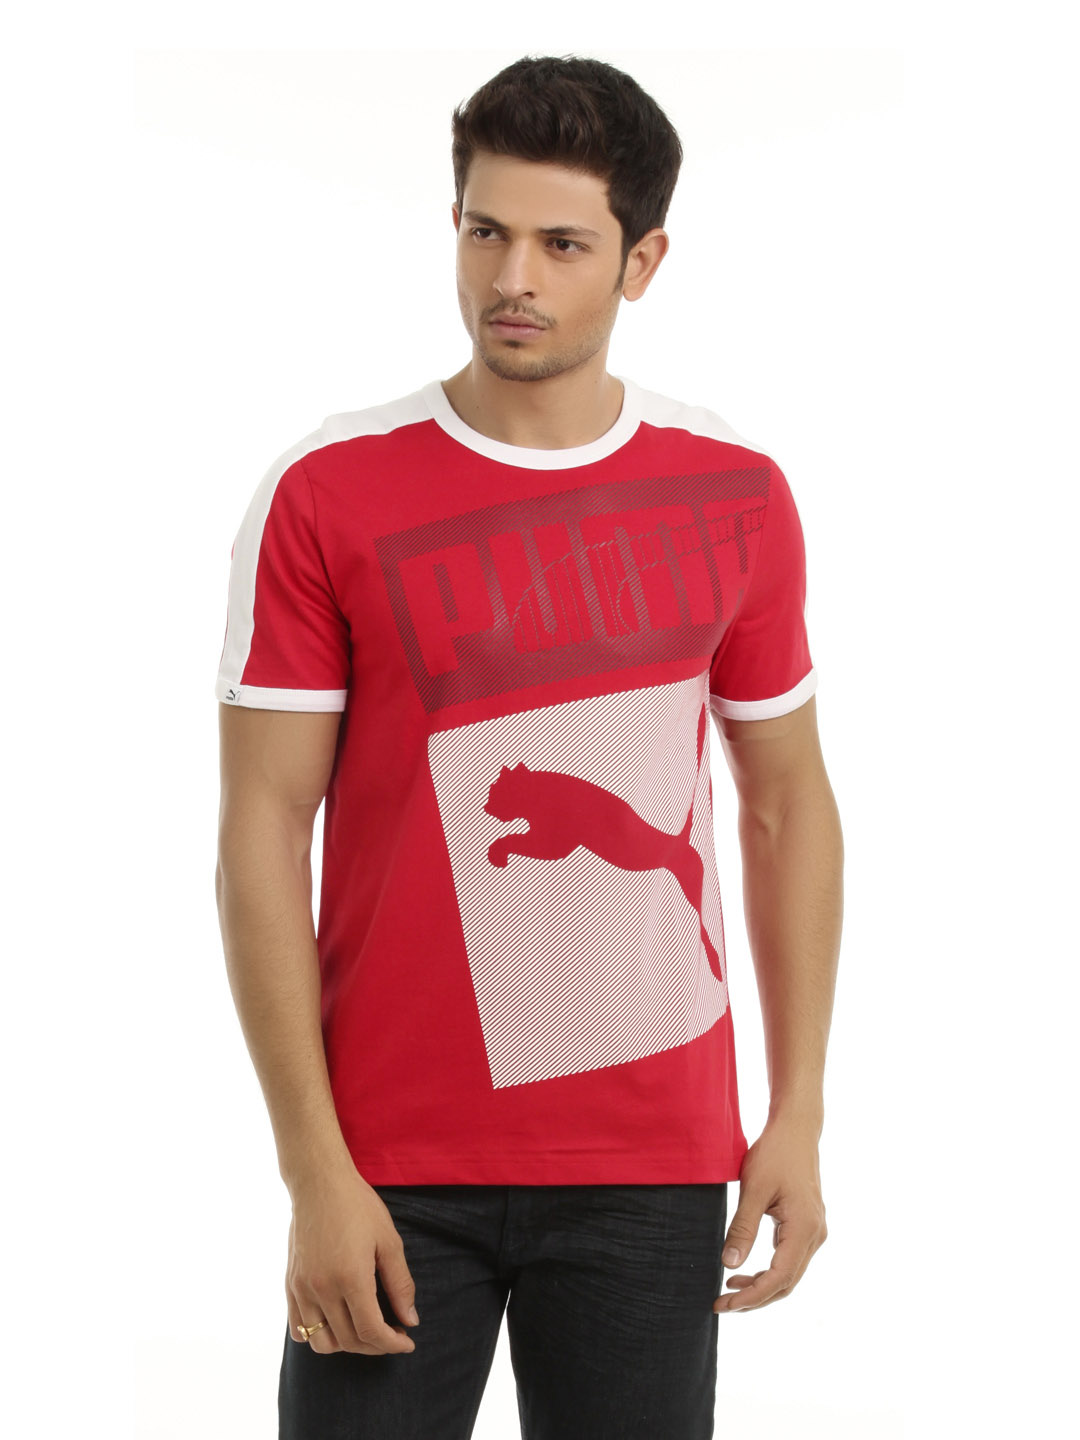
Puma Men Red Heroes T-shirt
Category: Apparel / Topwear / Tshirts
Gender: Men
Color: Red
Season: Summer 2012
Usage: Casual